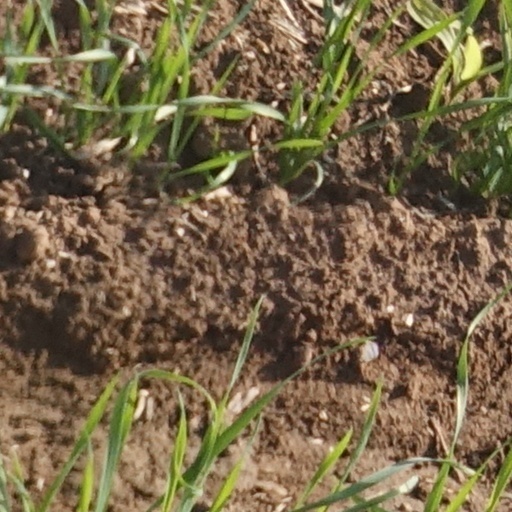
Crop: wheat